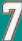
Number: 7